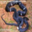
Label: snake